Ingenious (board game)

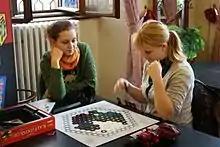
Kaleidoskop

With the exception of the game box and rule sheet (which require regional translations), identical components are used in each version of the game.